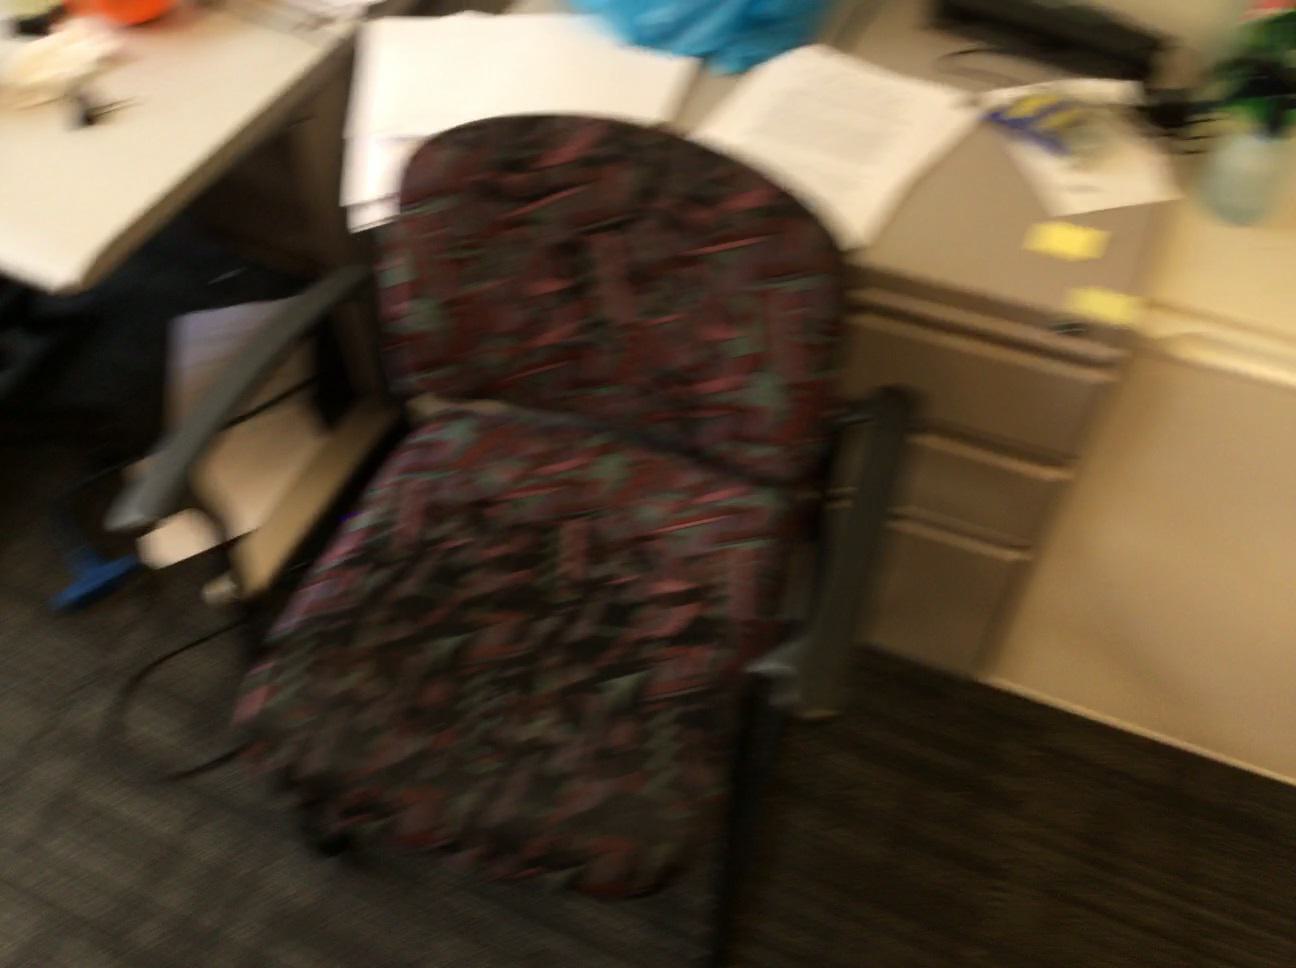
Question: In the image, there is the desk. Pinpoint several points within the vacant space situated in front of the desk from the object's perspective. Your final answer should be formatted as a list of tuples, i.e. [(x1, y1), ...], where each tuple contains the x and y coordinates of a point satisfying the conditions above. The coordinates should be between 0 and 1, indicating the normalized pixel locations of the points.
Answer: [(0.103, 0.964), (0.052, 0.927), (0.100, 0.851), (0.003, 0.890), (0.052, 0.818), (0.005, 0.788), (0.008, 0.697)]